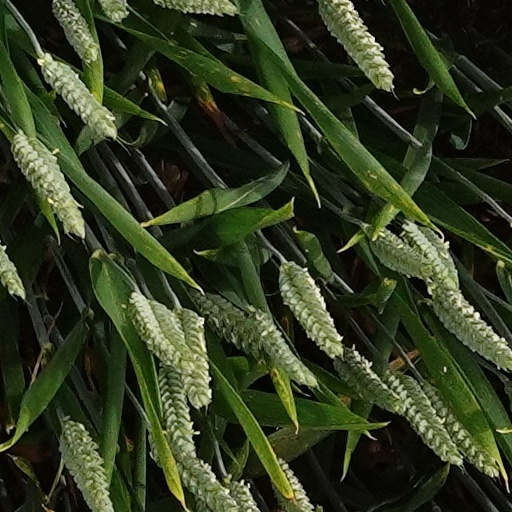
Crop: wheat